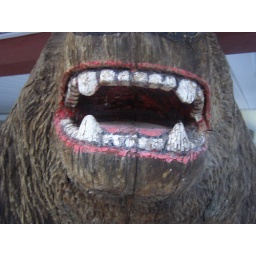
A carved bear beam holding up a porch on a a building in Cresent